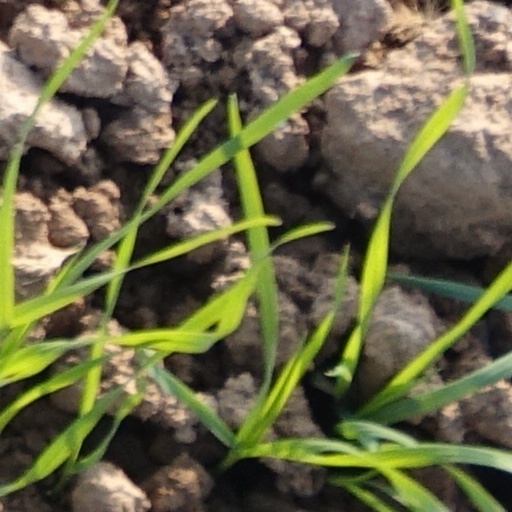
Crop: wheat